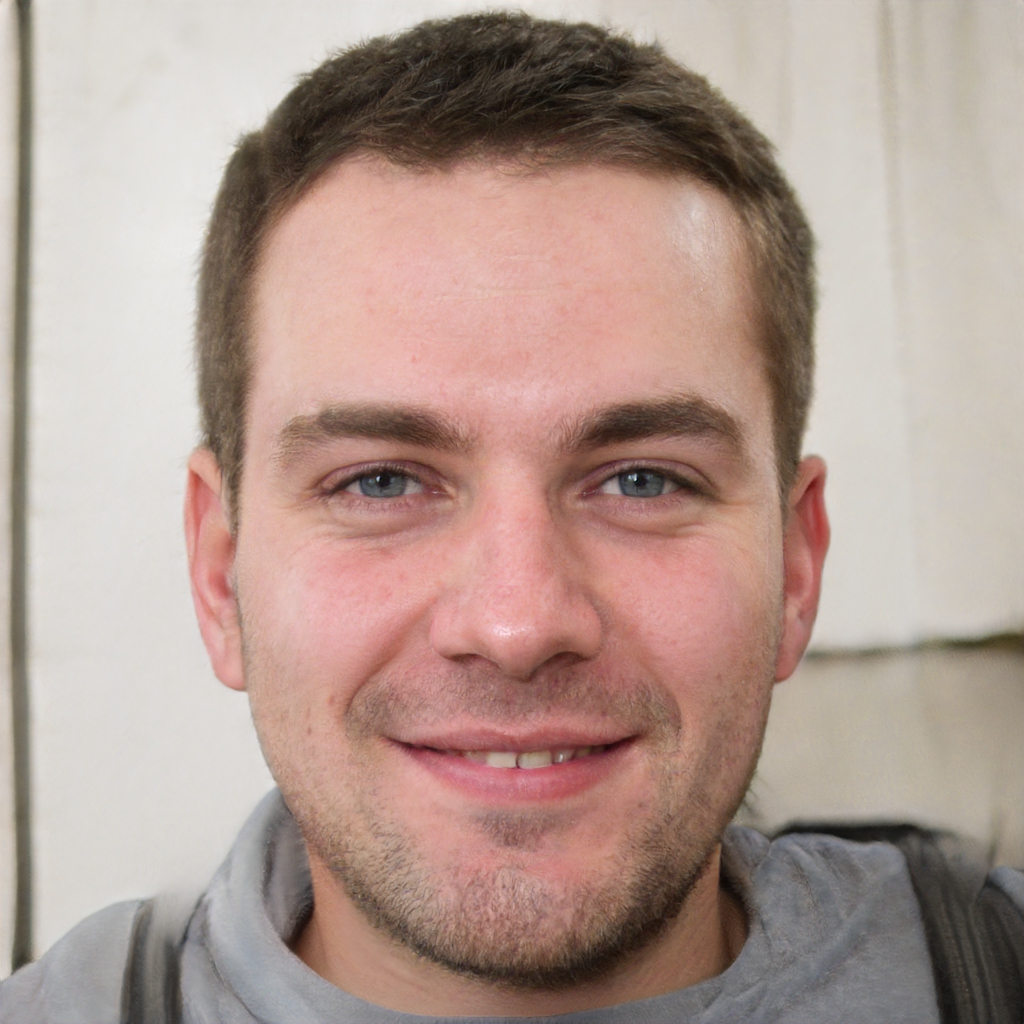
Label: No Watermark